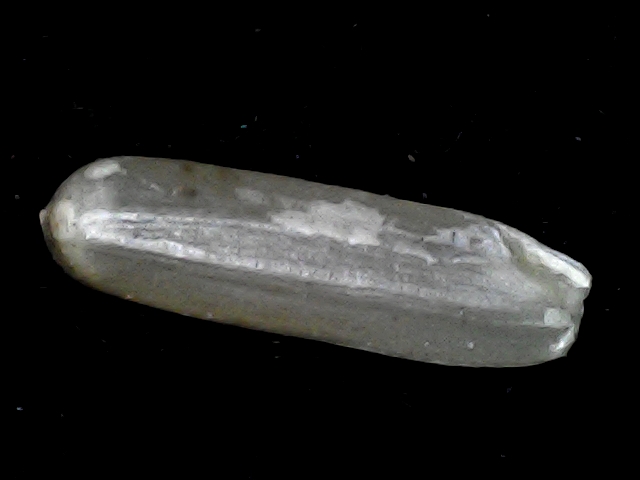
Rice variety: BD57